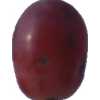
Label: pink_grape